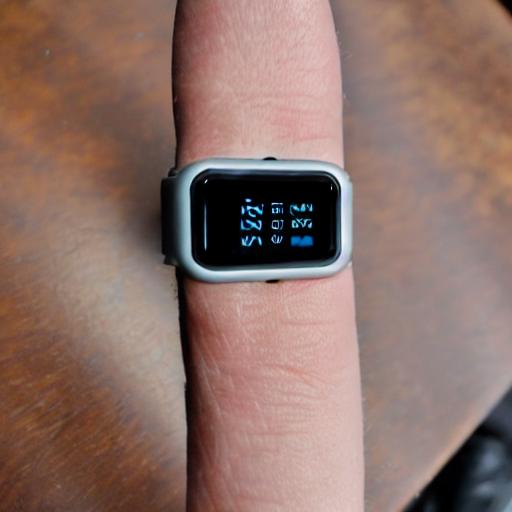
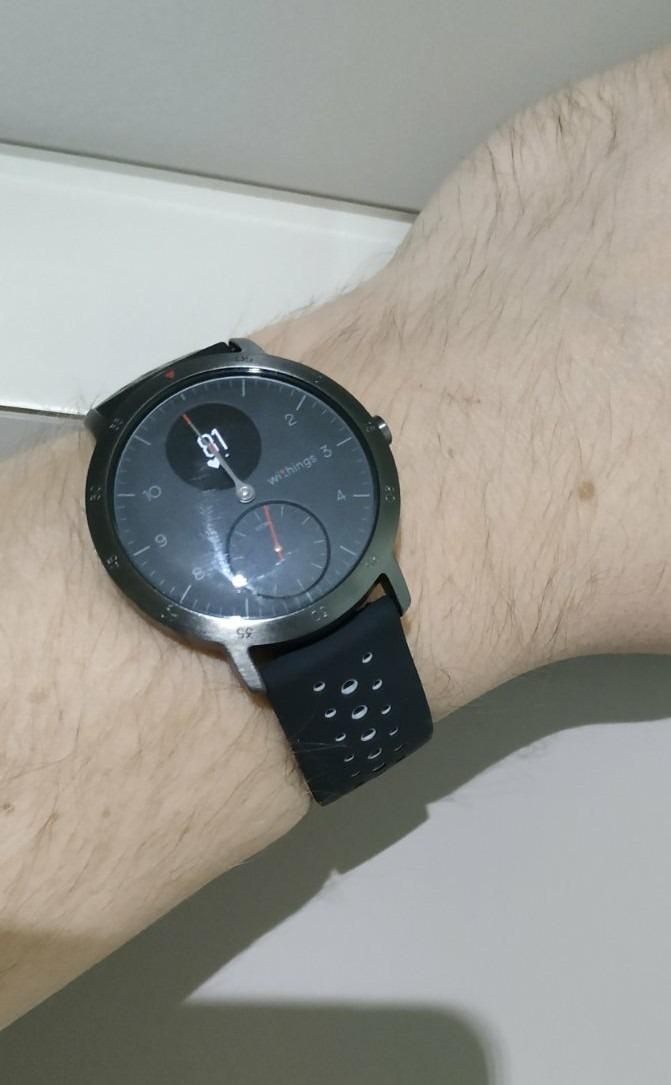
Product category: smartwatch
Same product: no